Human head

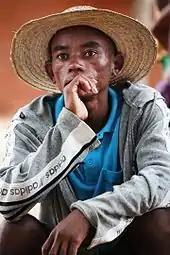
A man wearing a straw hat

Headpieces can signify status, origin, religious/spiritual beliefs, social grouping, team affiliation, occupation, or fashion choices.